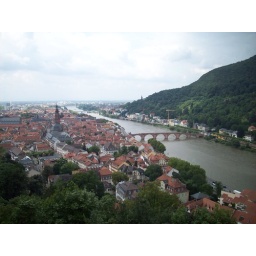
Another view of the old bridge across the Neckar river in Heidelberg.